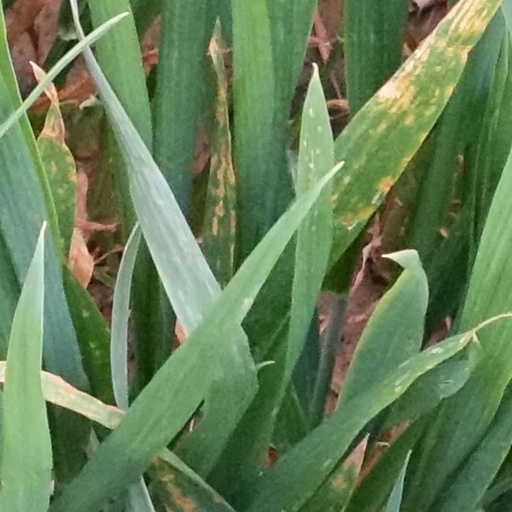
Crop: wheat